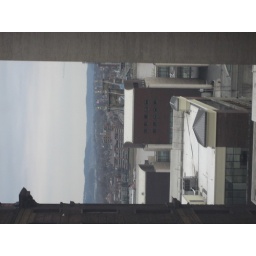
View from my window in Cincinnati - it was better in person